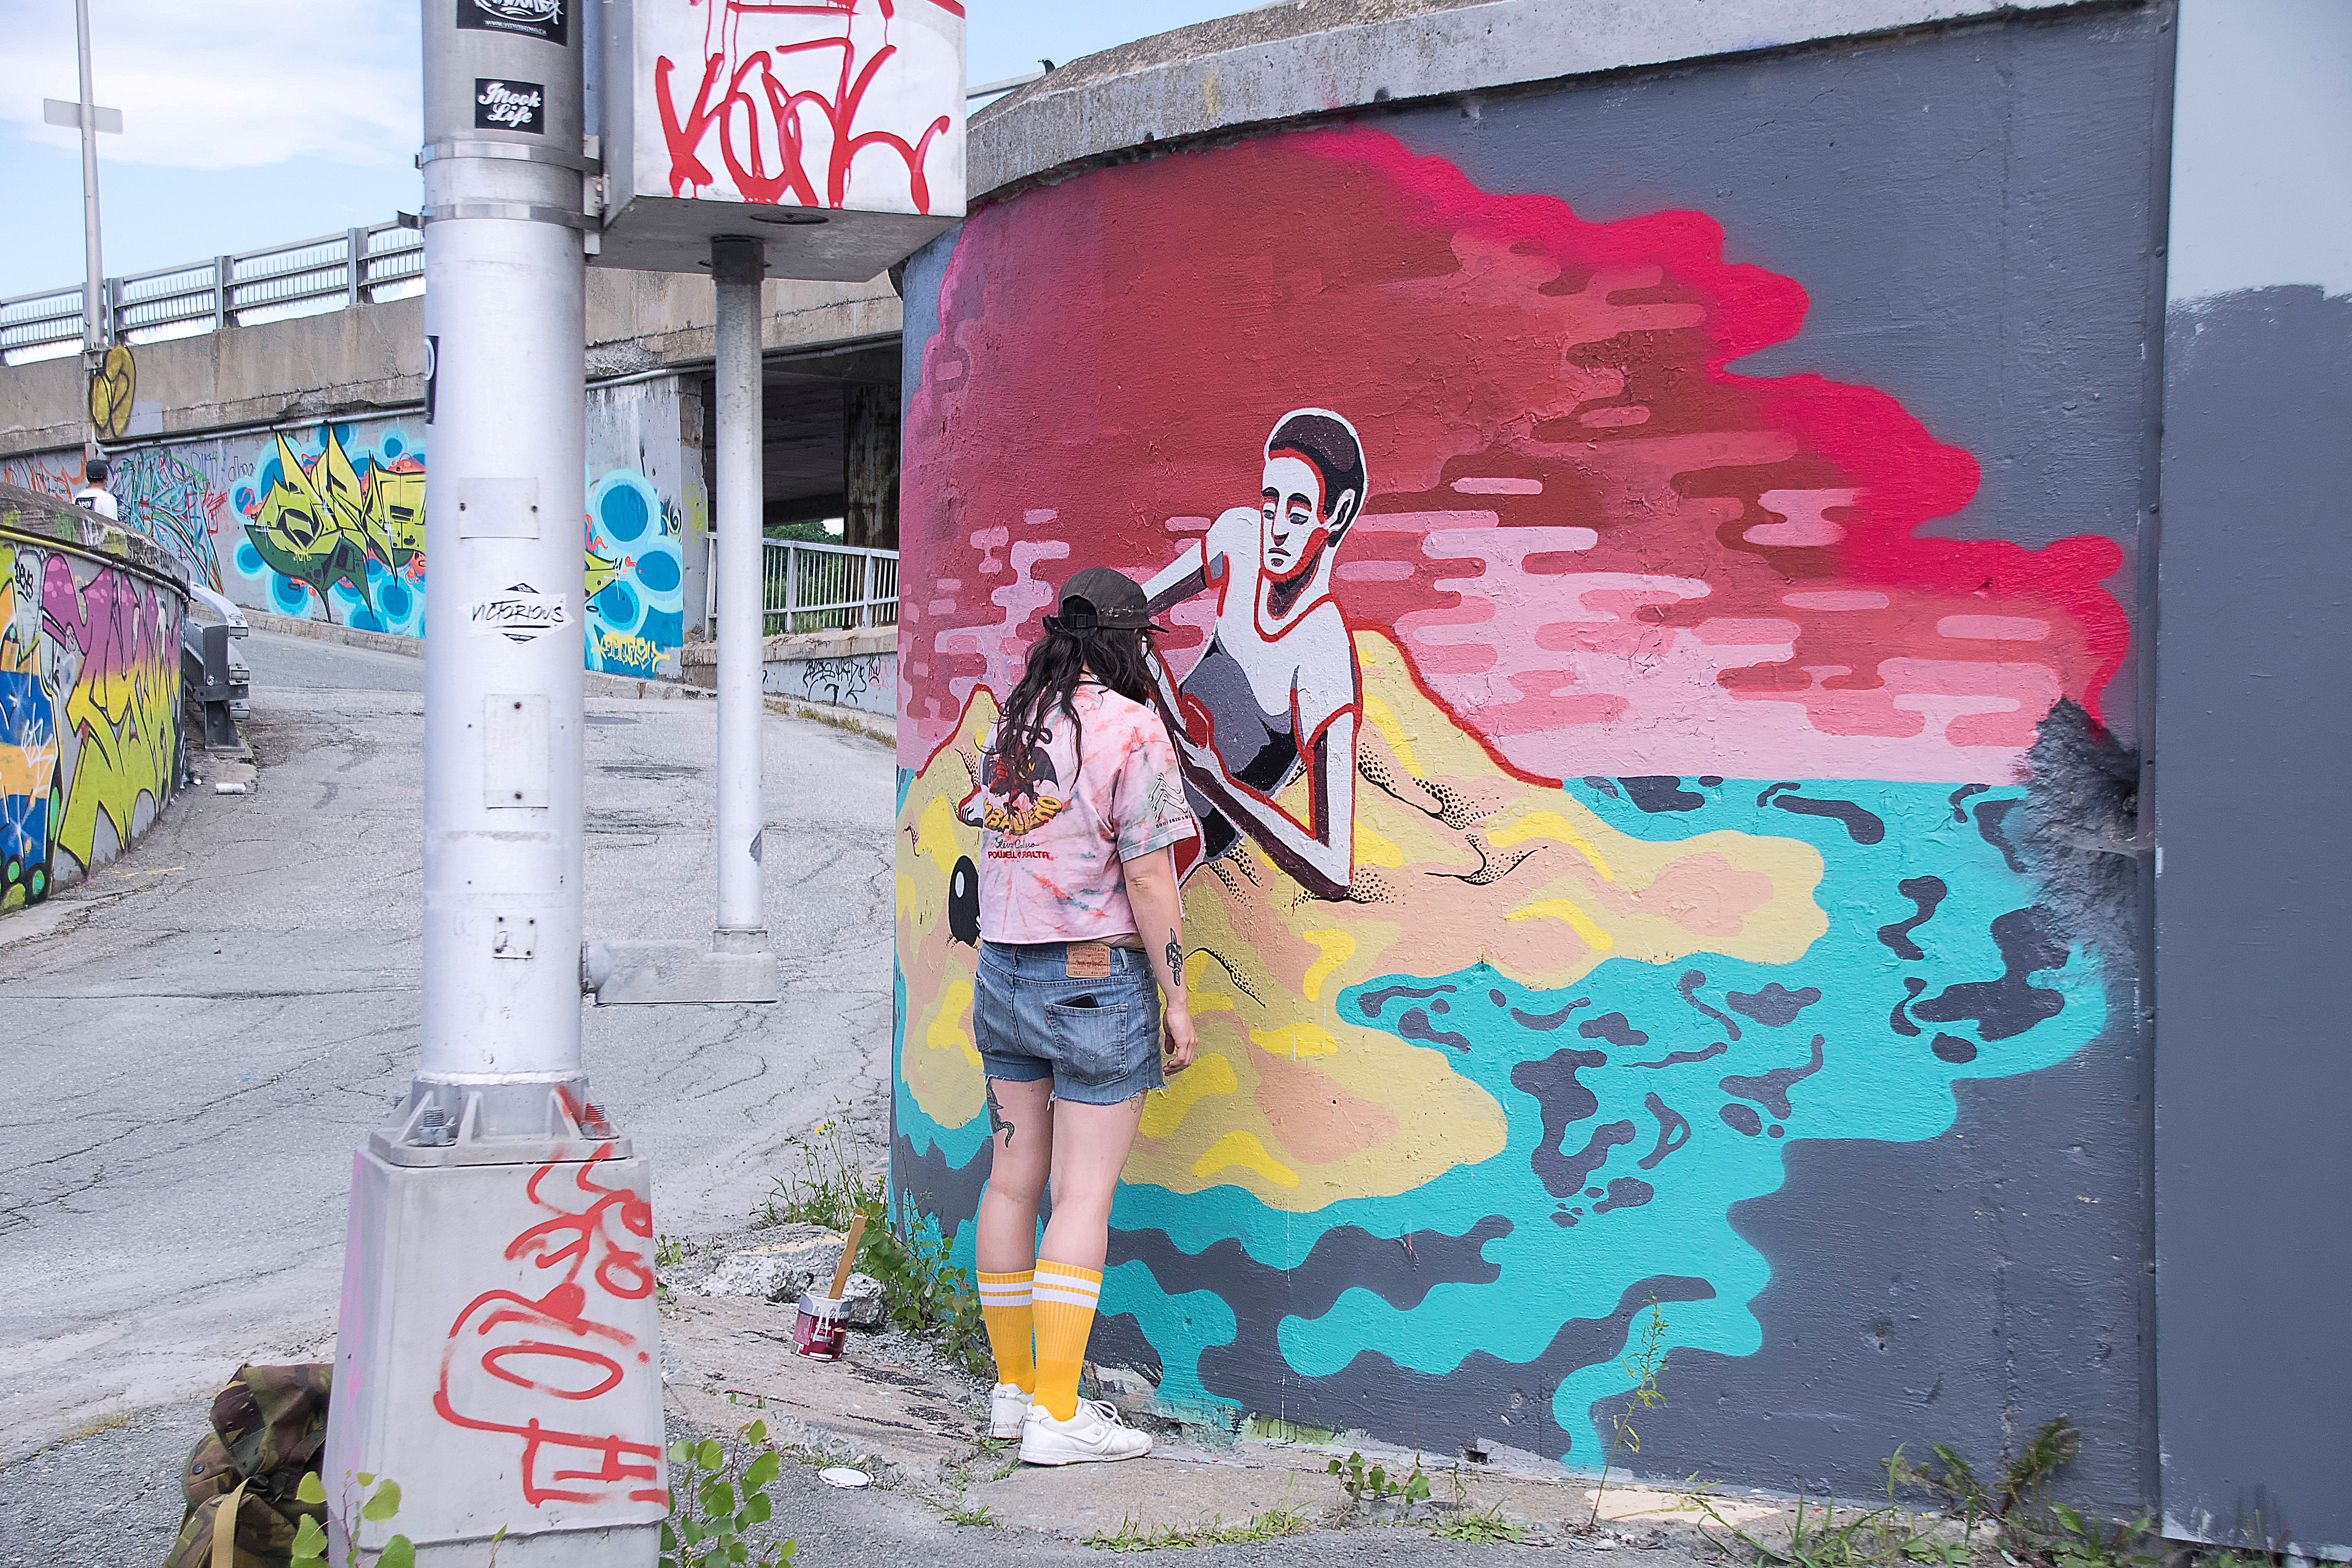
street, urban, color, graffiti, street art, art, canada, mural, quebec, sherbrooke, urbain, amalgam, urban area